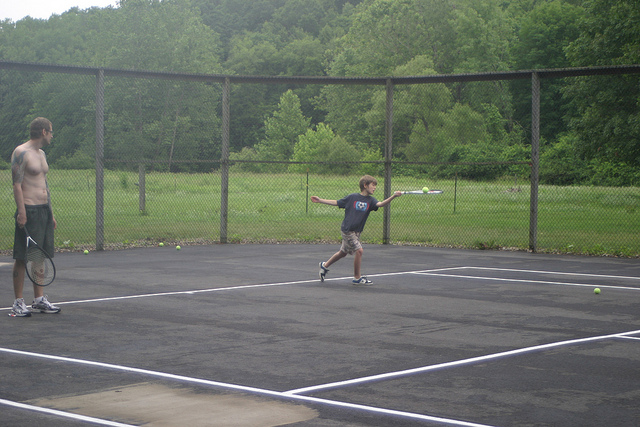
đứa trẻ đang cầm vợt đánh tennis trước người đàn ông đang quán sát